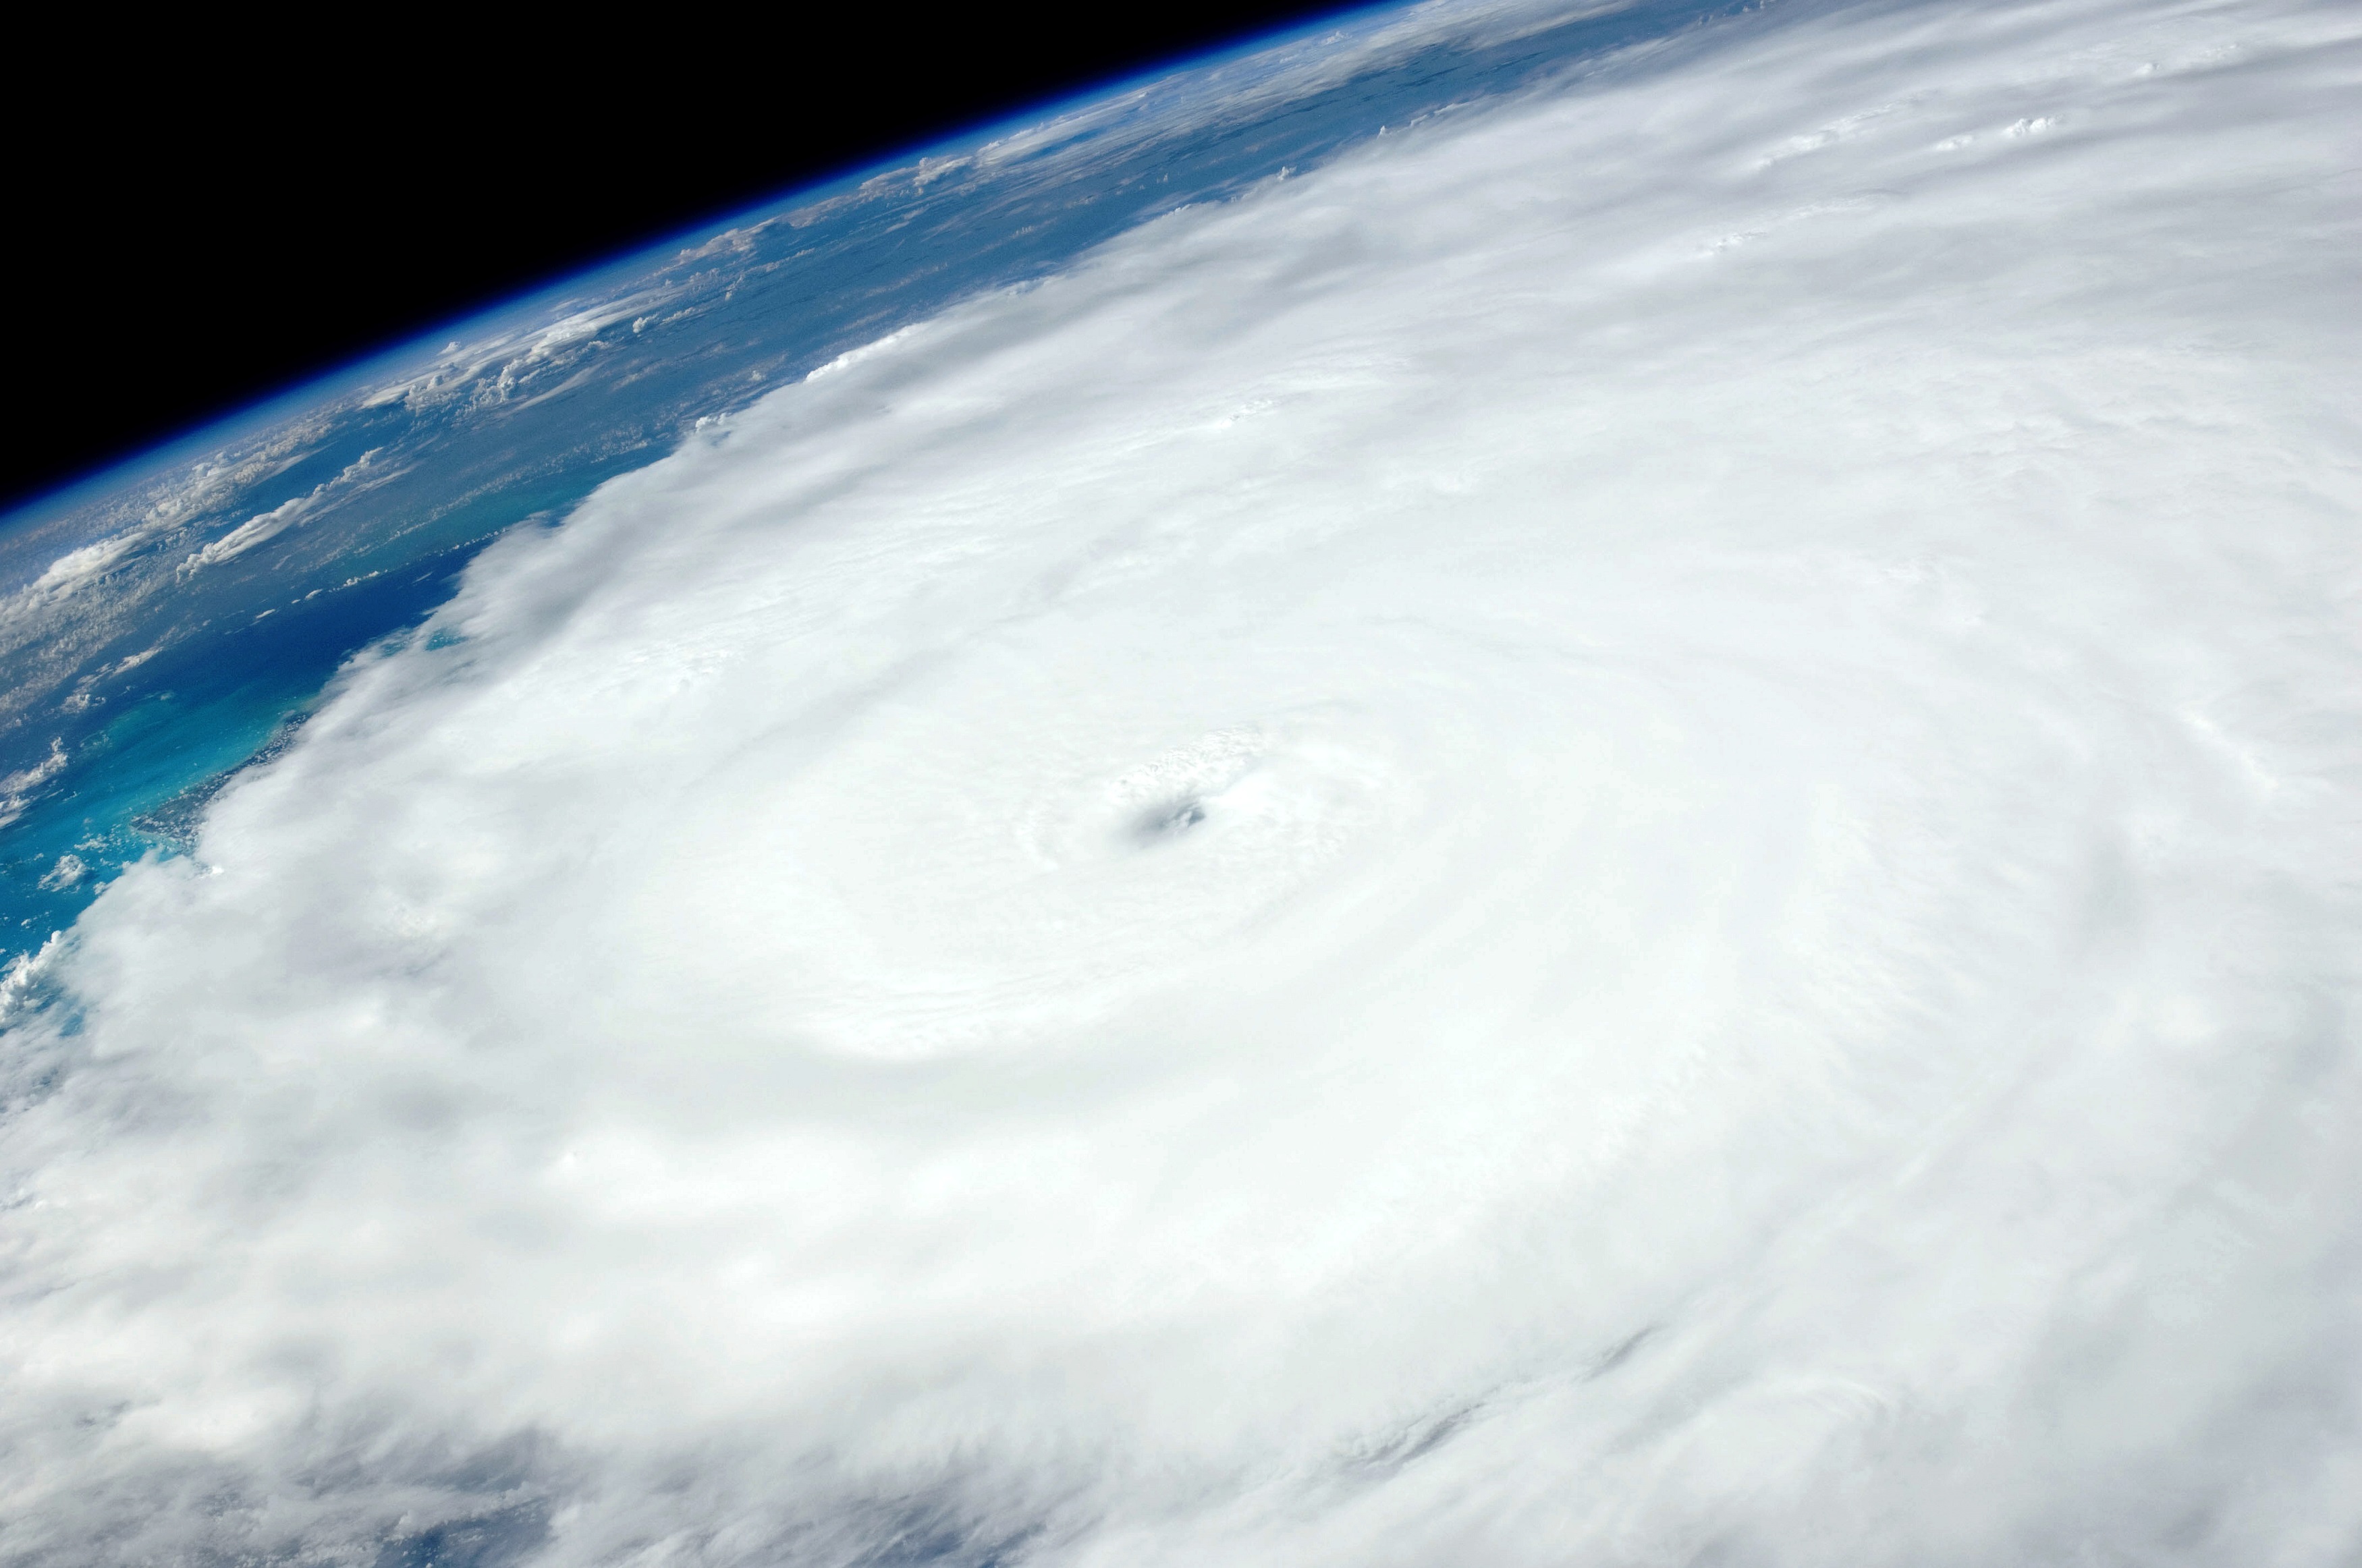
ocean, wave, atmosphere, weather, storm, aerial view, clouds, 2011, earth, climate, hurricane, irene, cyclone, meteorology, international space station, cloudiness, astronomical object, weather phenomenon, atmosphere of earth, geological phenomenon, wind wave, tropical cyclone